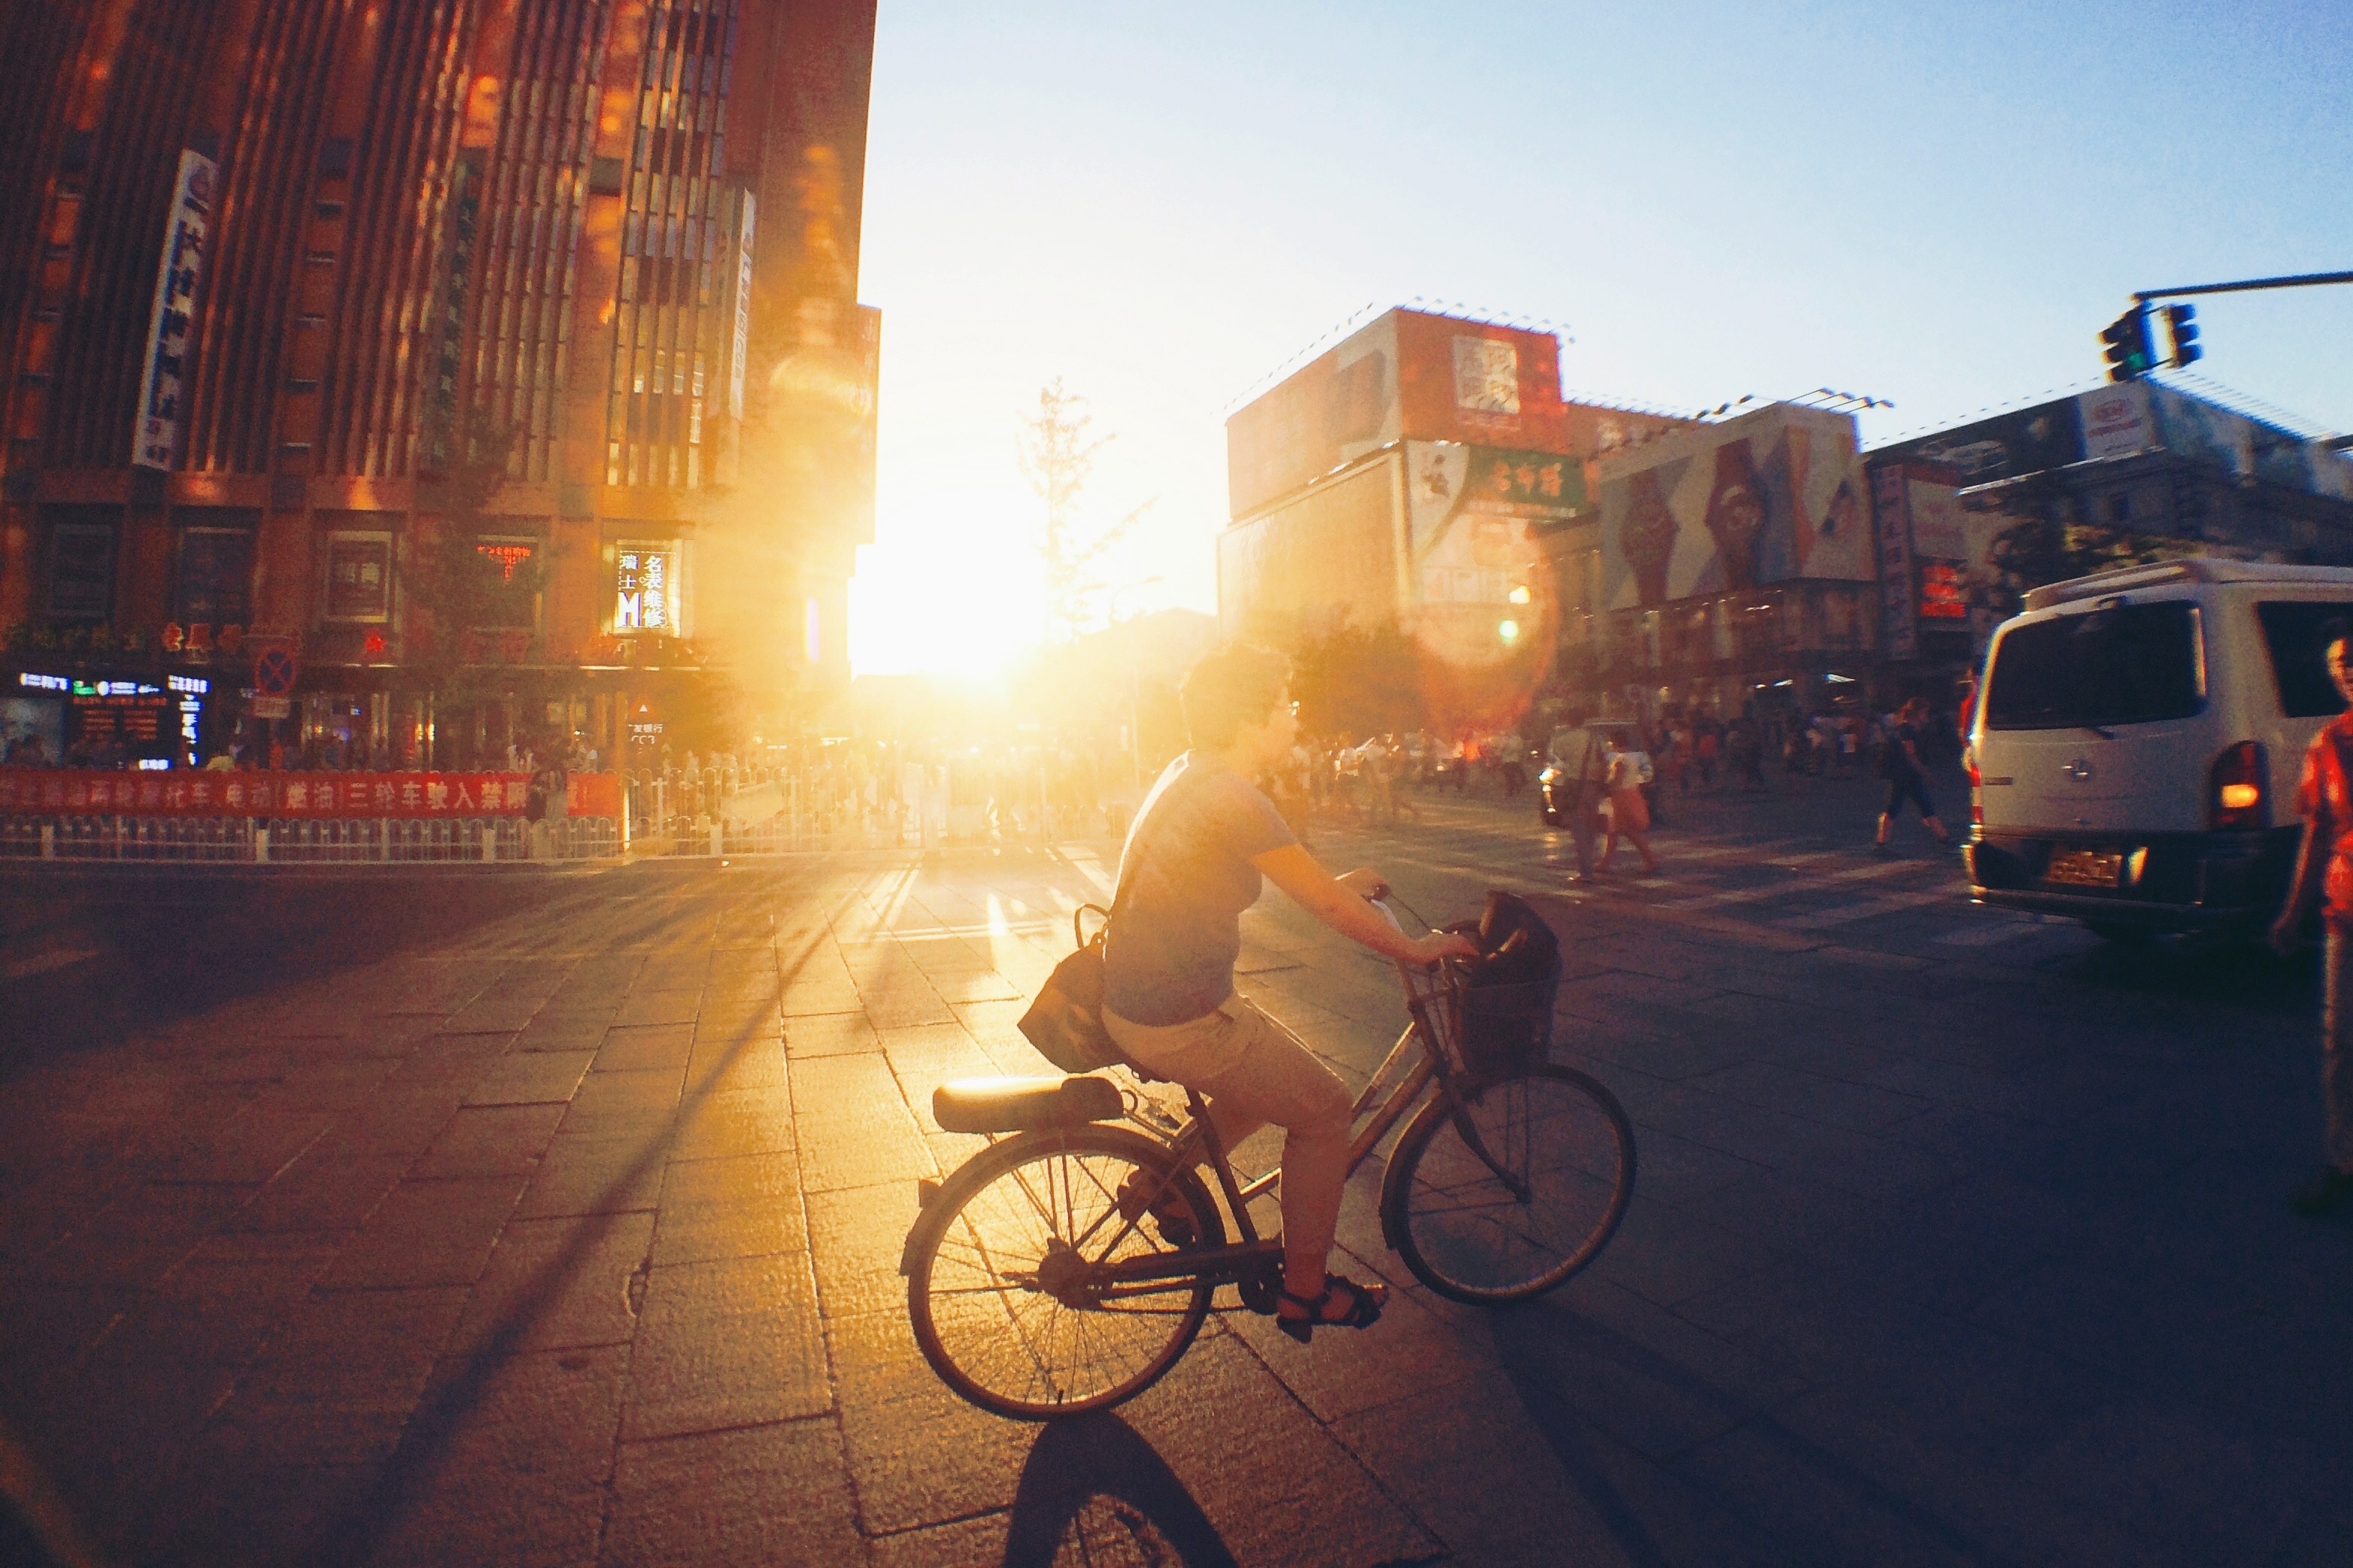
road, street, night, morning, evening, vehicle